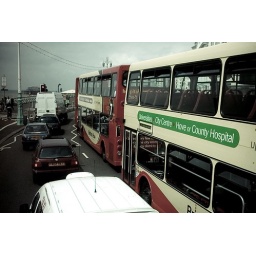
on the top deck of a bus heading home to hove, the remains of the west pier in the distance